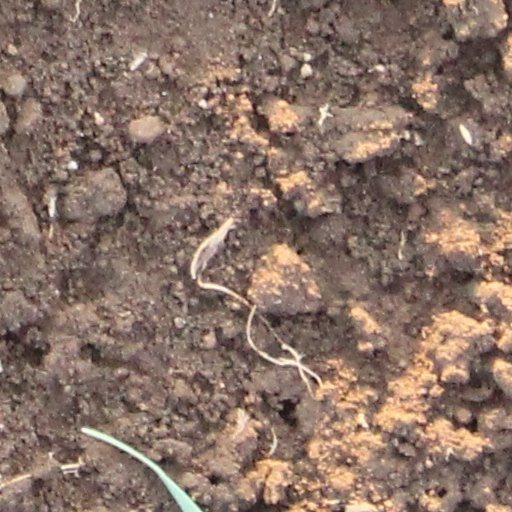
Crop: wheat